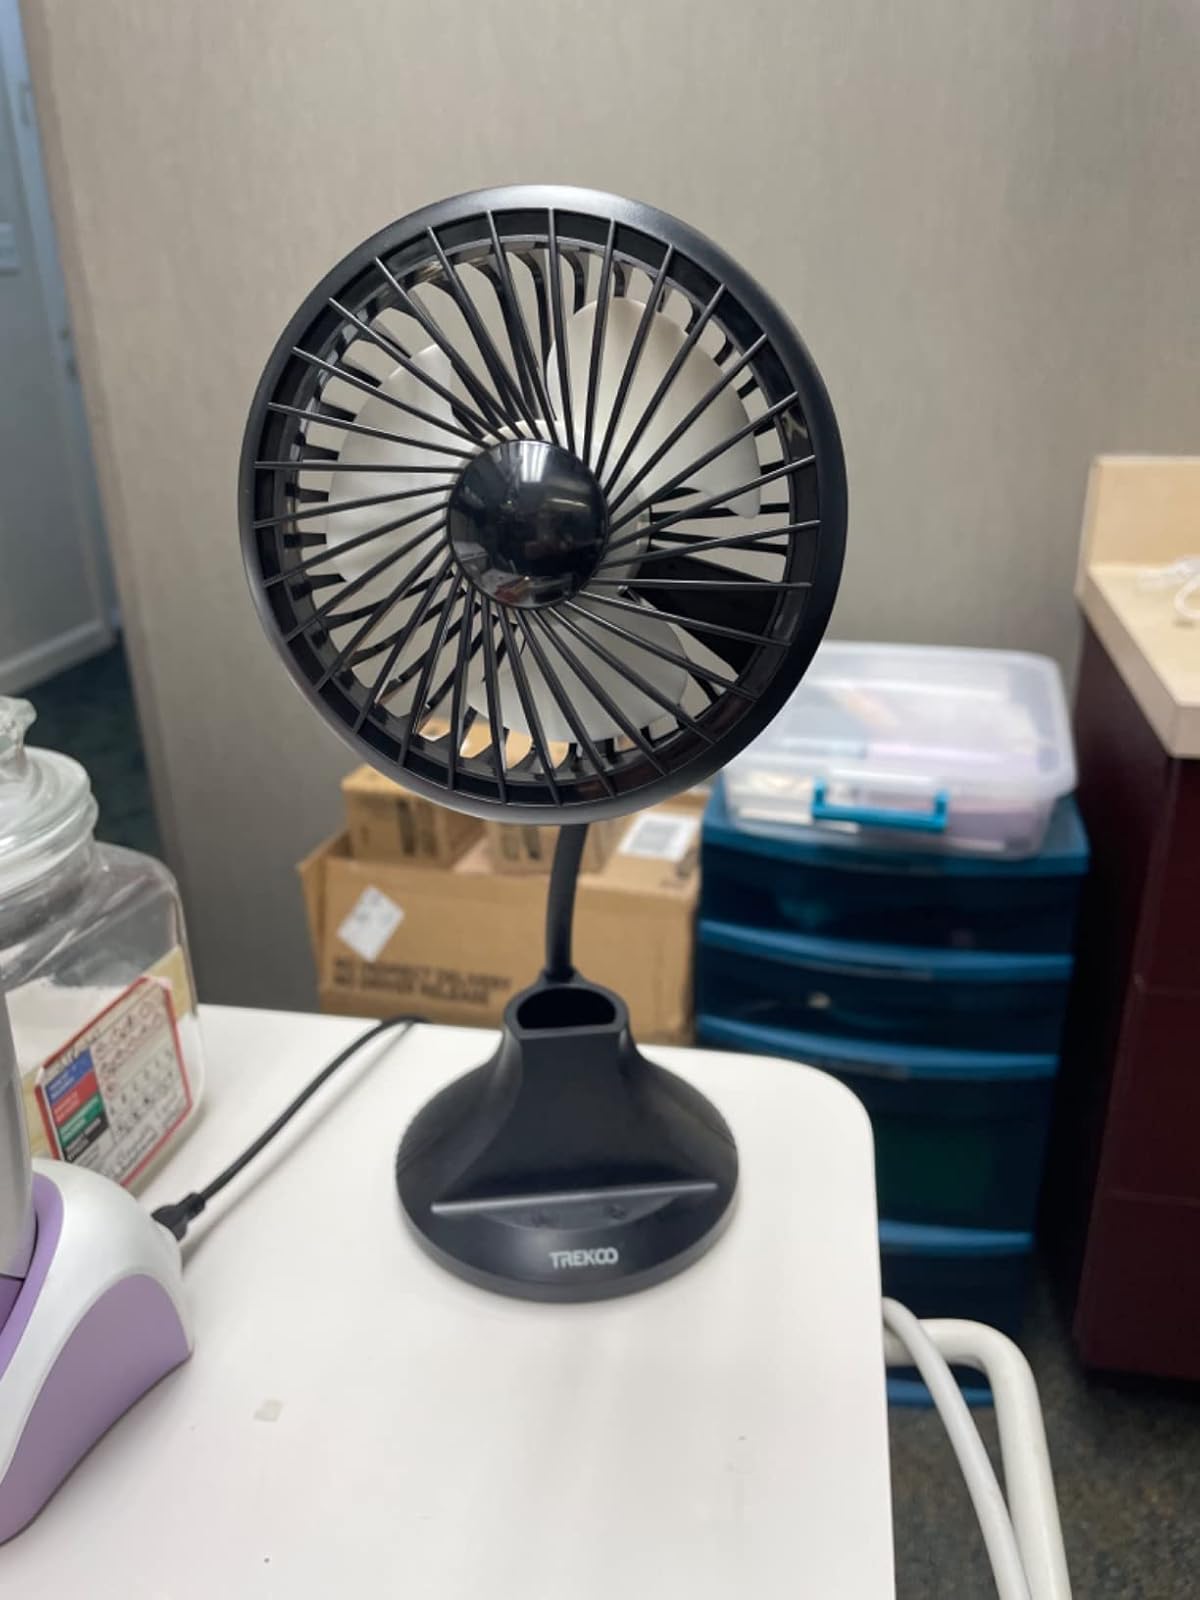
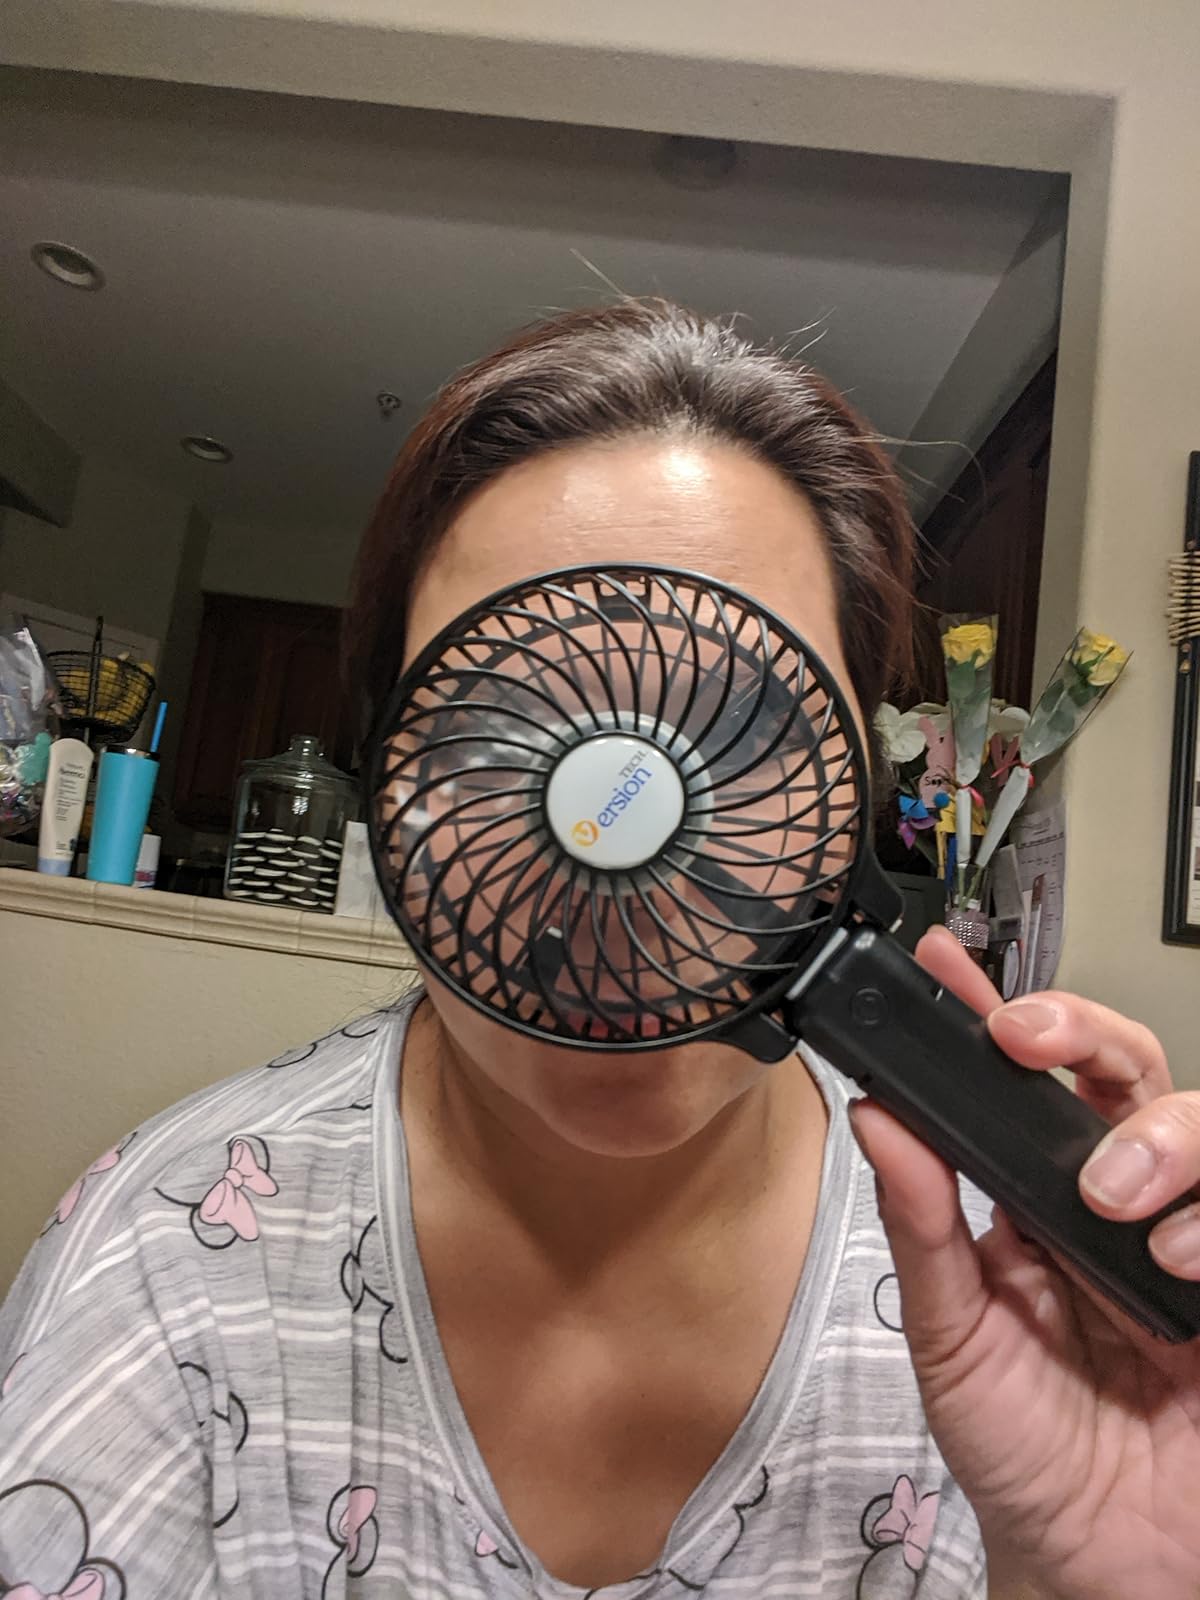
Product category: fan
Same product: no